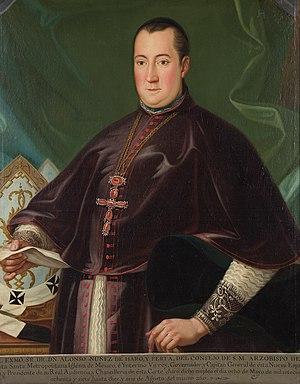
Alonso Núñez de Haro y Peralta fut Archevêque de Mexico du 12 septembre 1772 au 26 mai 1800 et Vice-roi de Nouvelle-Espagne du 8 mai 1787 au 16 août 1787.